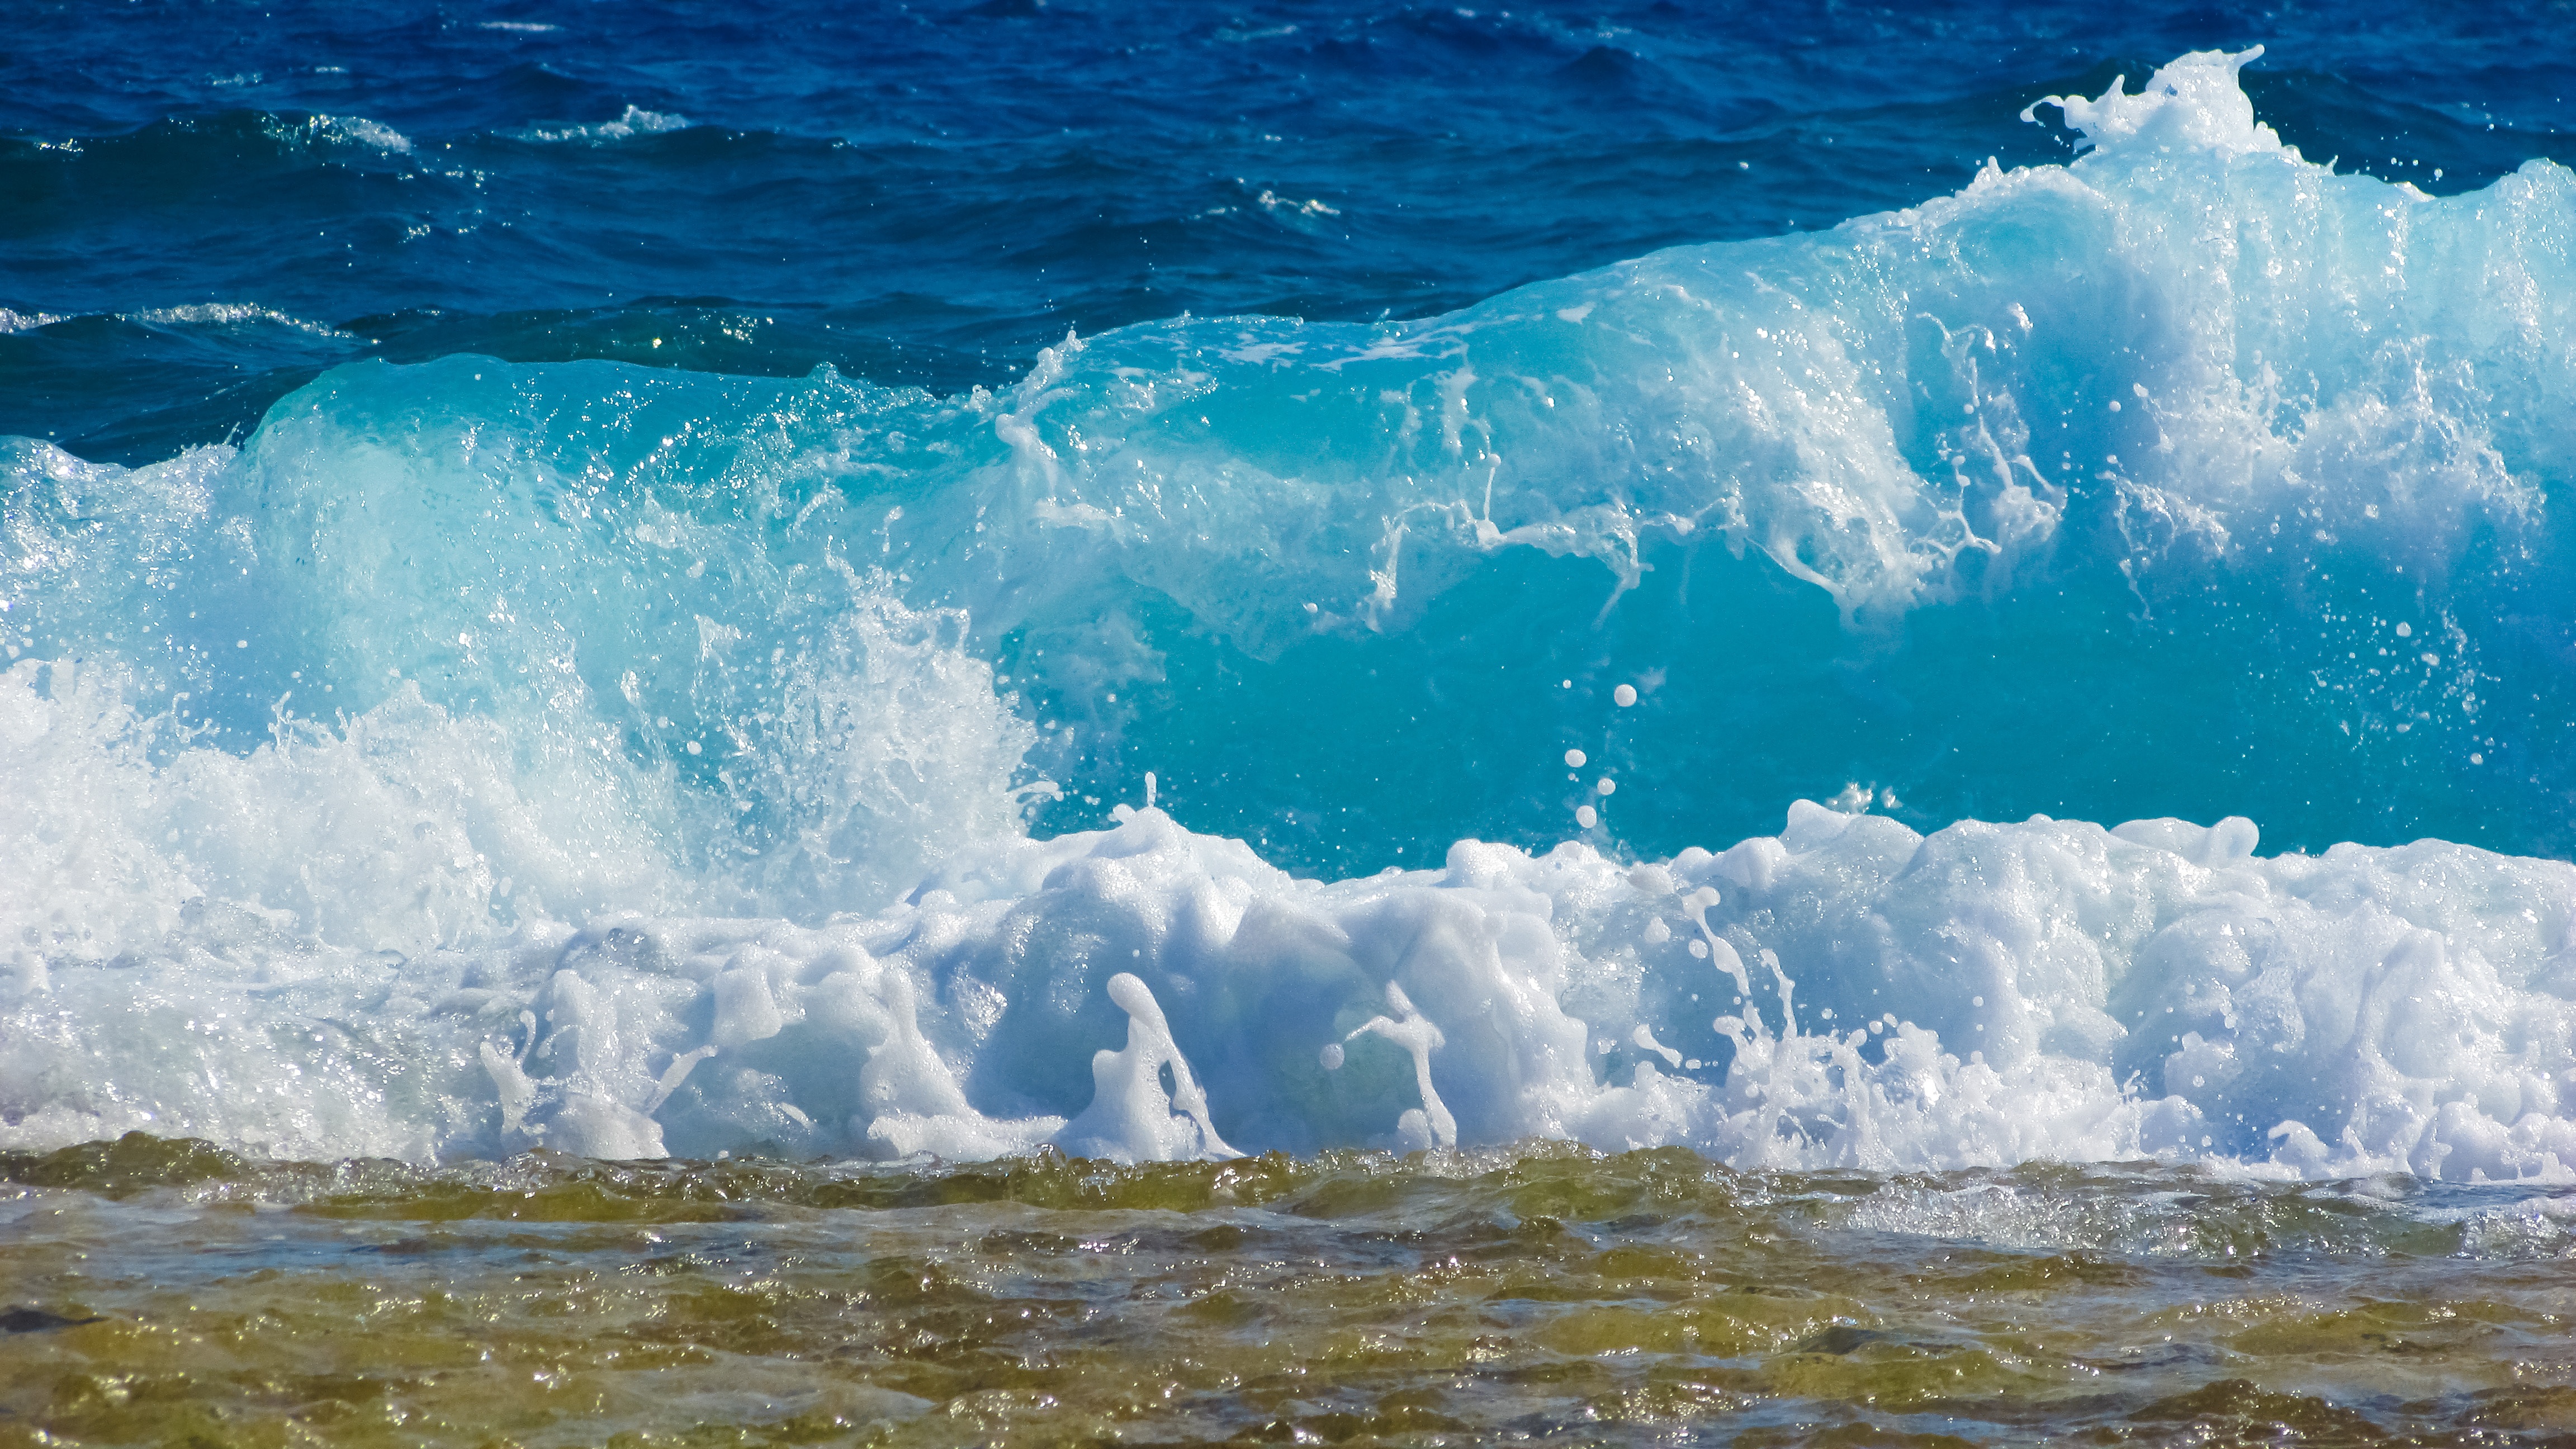
sea, coast, water, ocean, liquid, shore, wave, foam, splash, spray, energy, bubbles, arctic ocean, geological phenomenon, wind wave